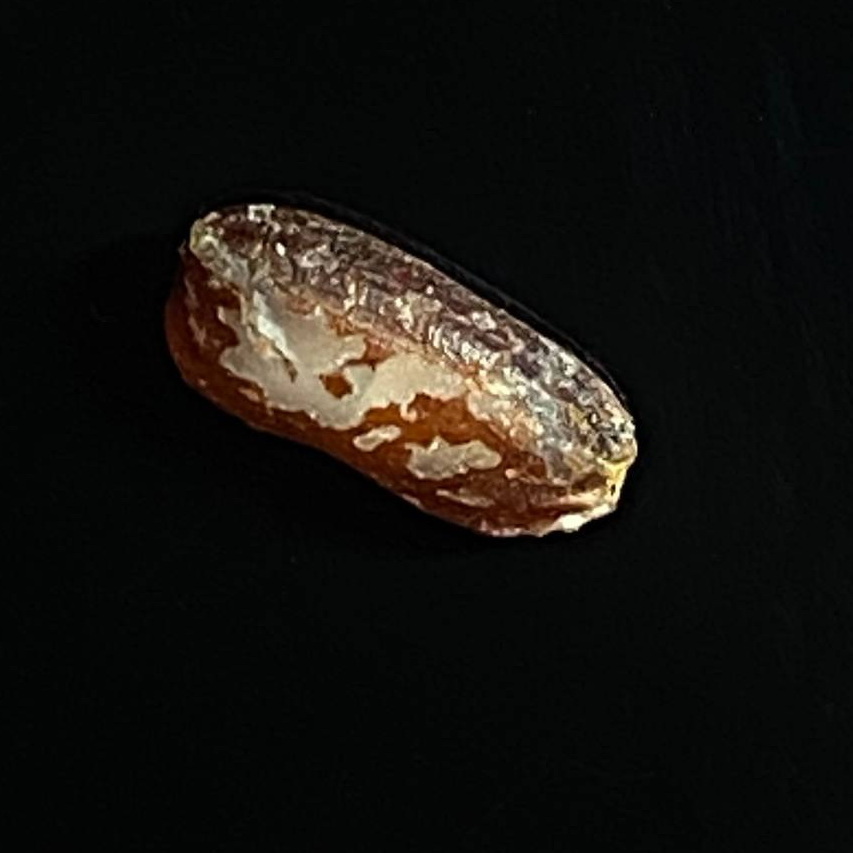
Rice variety: Lal_Biroi